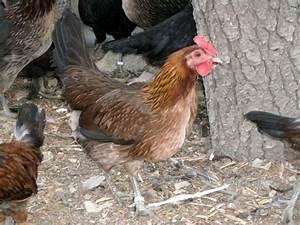
chicken